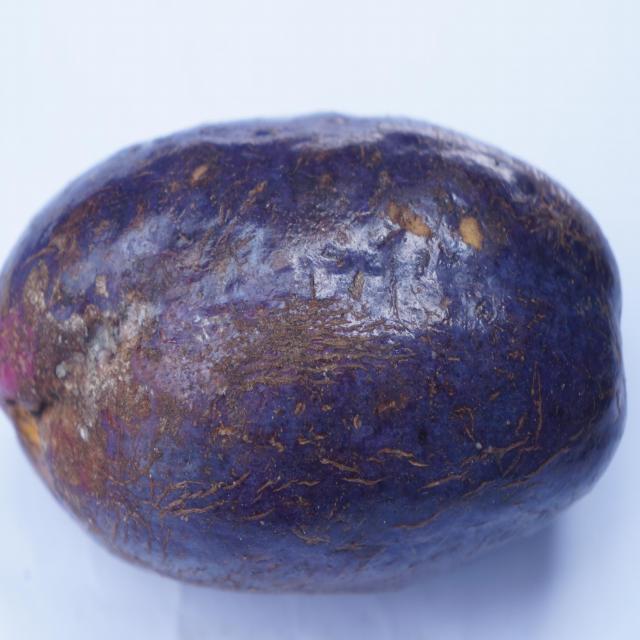
Plum grade: bruised